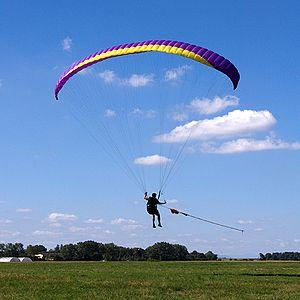
Decollage treuille, Mirosławice Русский: Старт параплана, затяжка лебёдкой